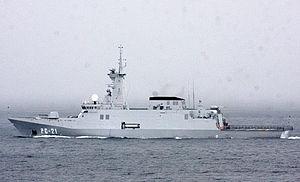
La marine du Venezuela, qui est officiellement appelée Marine bolivarienne vénézuélienne, est une composante des Forces armées vénézuéliennes.
Oerlikon Millennium aussi nommé MAS pour Millenium Anti-aircraft System est un canon antiaérien de 35 mm de type canon révolver utilisé comme système d'arme rapproché fabriqué par Oerlikon Contraves.